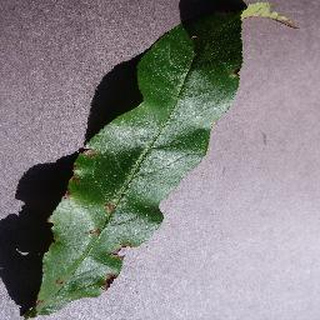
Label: peach_bacterial_spot